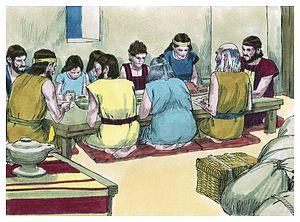
Illustration biblique du livre de la Genèse chapitre 9 עברית: 9 האיור המקראי של change me! פרק हिन्दी: {{{hi}}} अध्याय change me! की पुस्तक की बाइबिल चित्रण Bahasa Indonesia: Ilustrasi Alkitab dari Kitab Kejadian pasal 9 Italiano: Illustrazione biblica del libro della change me! Capitolo 9 日本語: change me!9章の本の聖書の実例 Jawa: Ilustrasi Alkitab saking Kitab Purwaning Dumadi pasal 9 한국어: change me! 9 장 장부의 성경 그림 Bahasa Melayu: Ilustrasi Alkitab dari Kitab Kejadian pasal 9